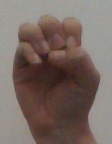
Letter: ha